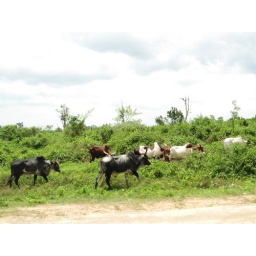
Photographed through the bus window on the road from Douala to Limbe in Cameroon.  - IMG_6999